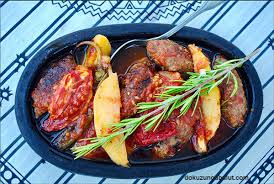
Yemek: izmir_kofte